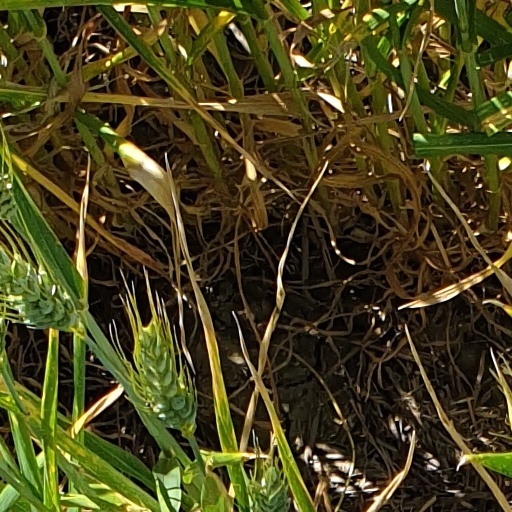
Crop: wheat